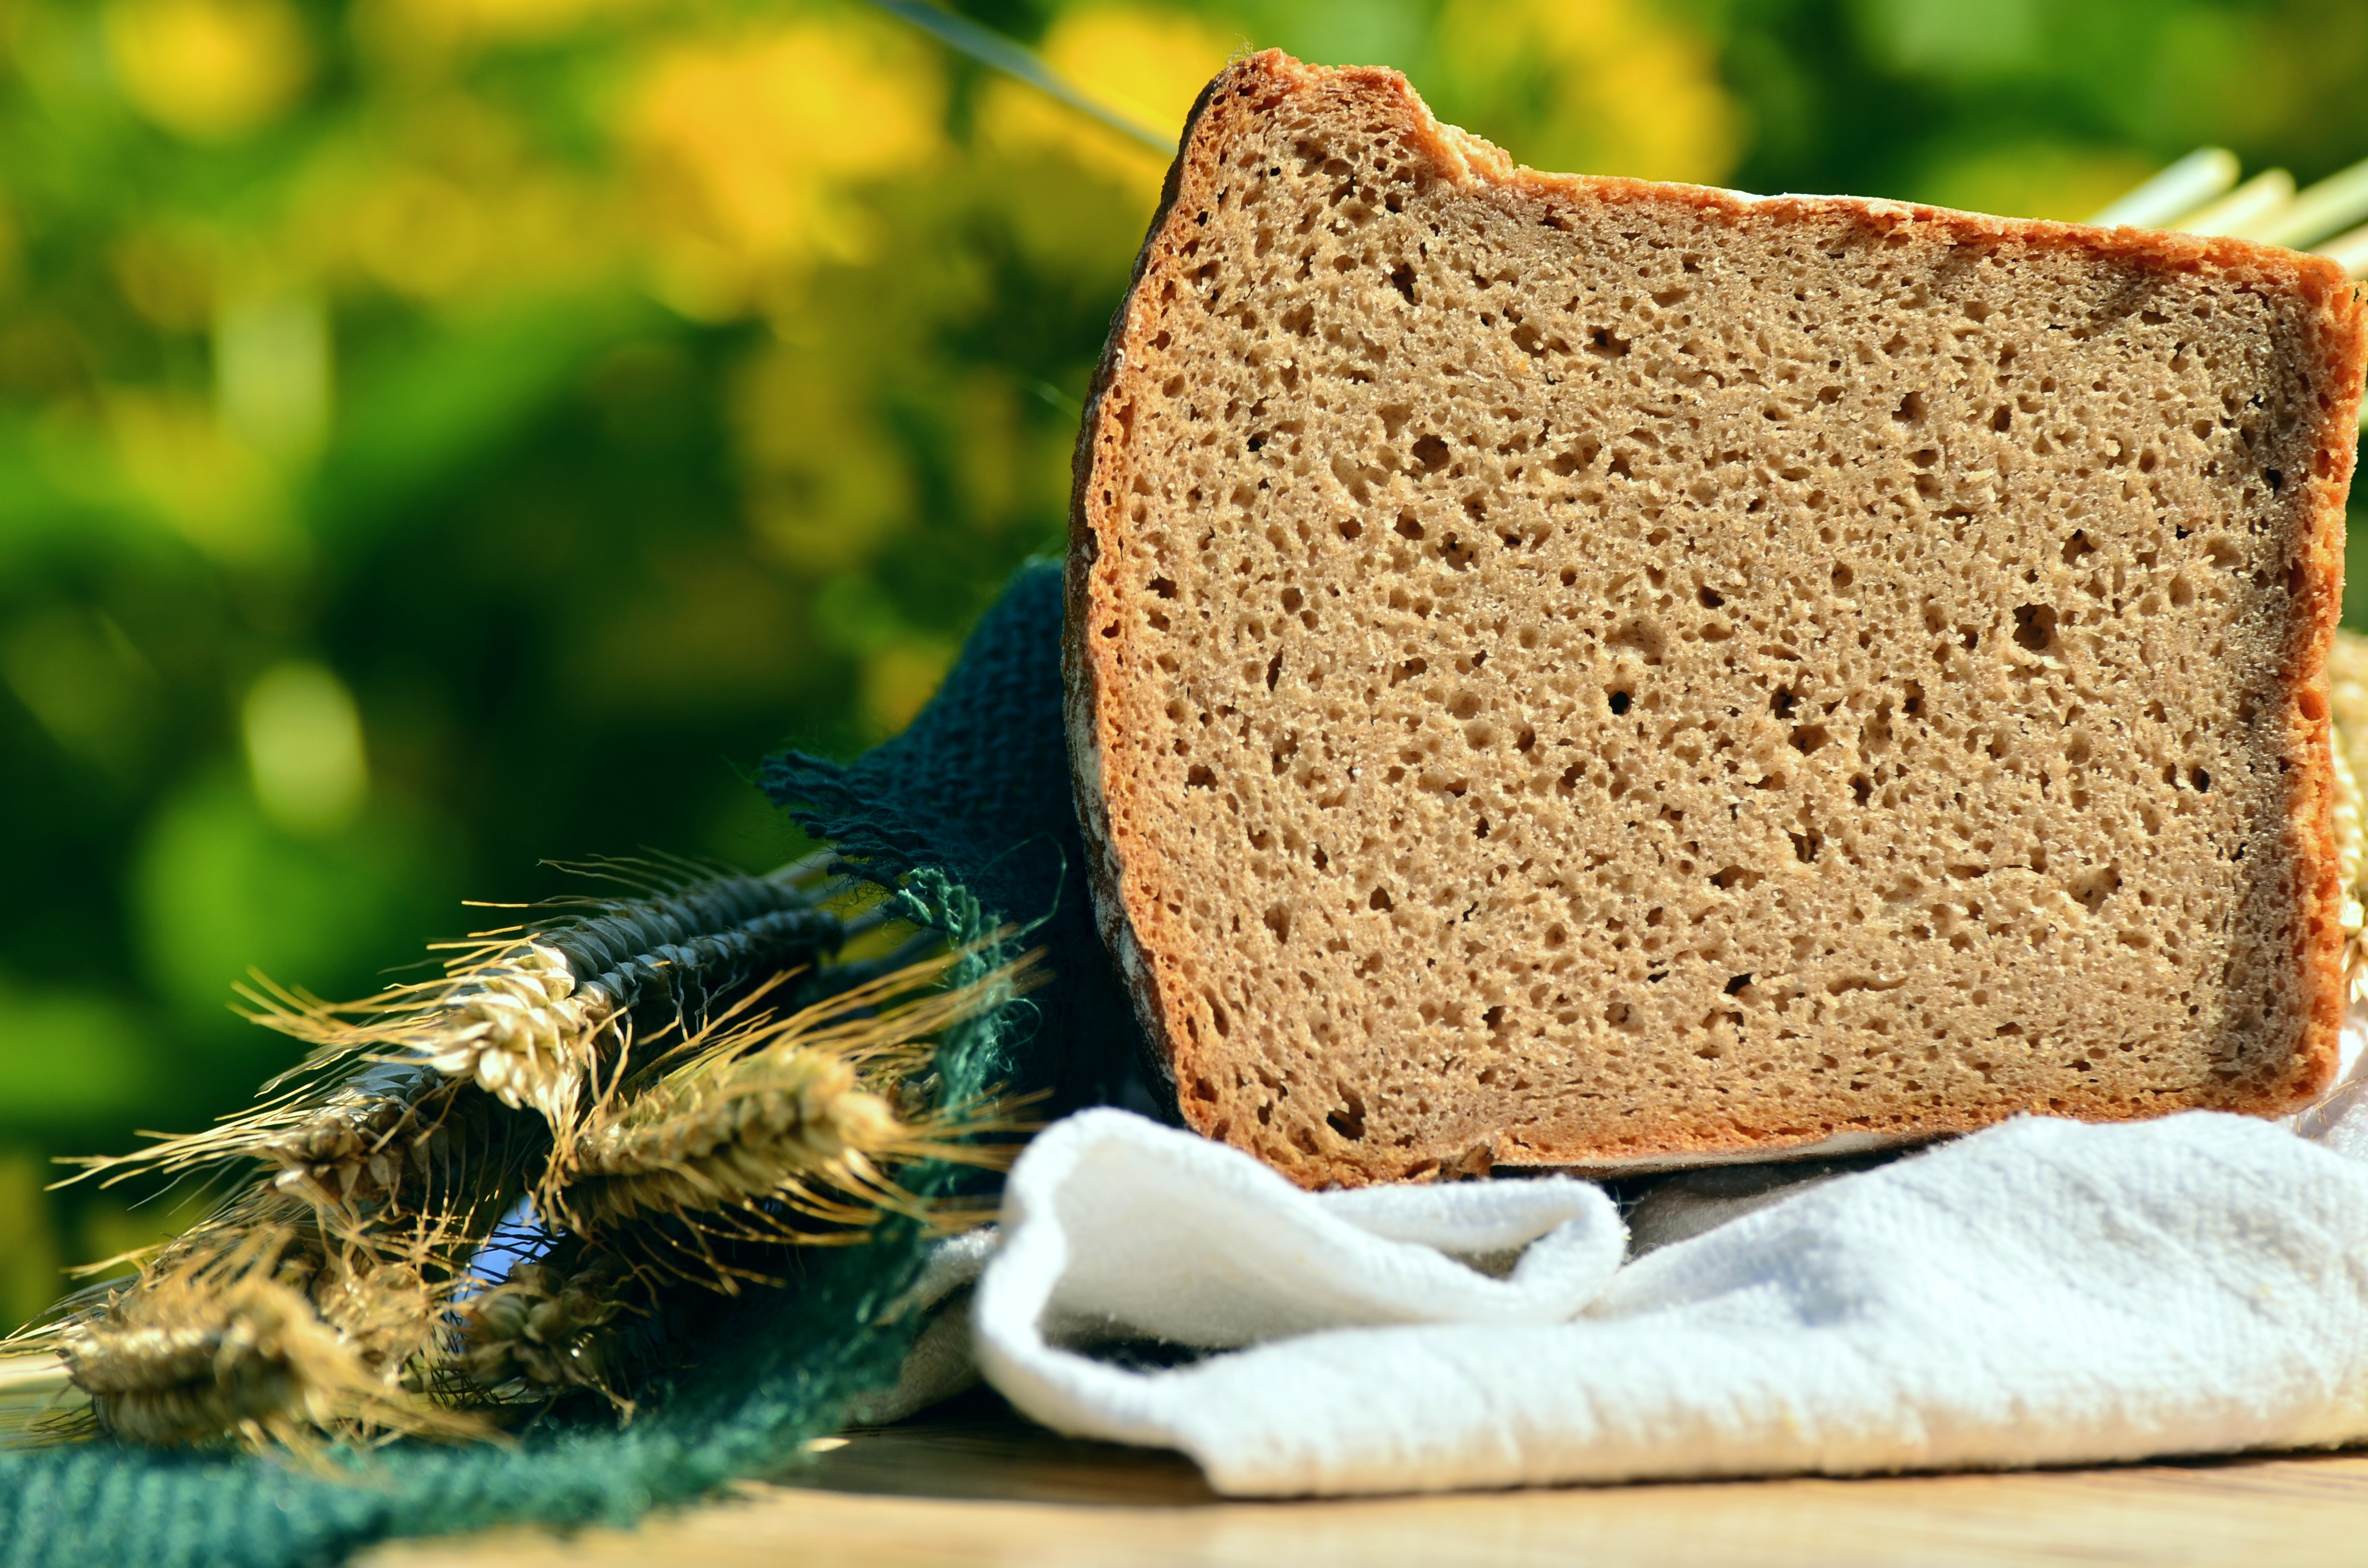
barley, food, crop, craft, agriculture, bread, baked, bake, nutrition, cereals, crispy, baked goods, loaf of bread, bake bread, staple food, grass family, whole grain